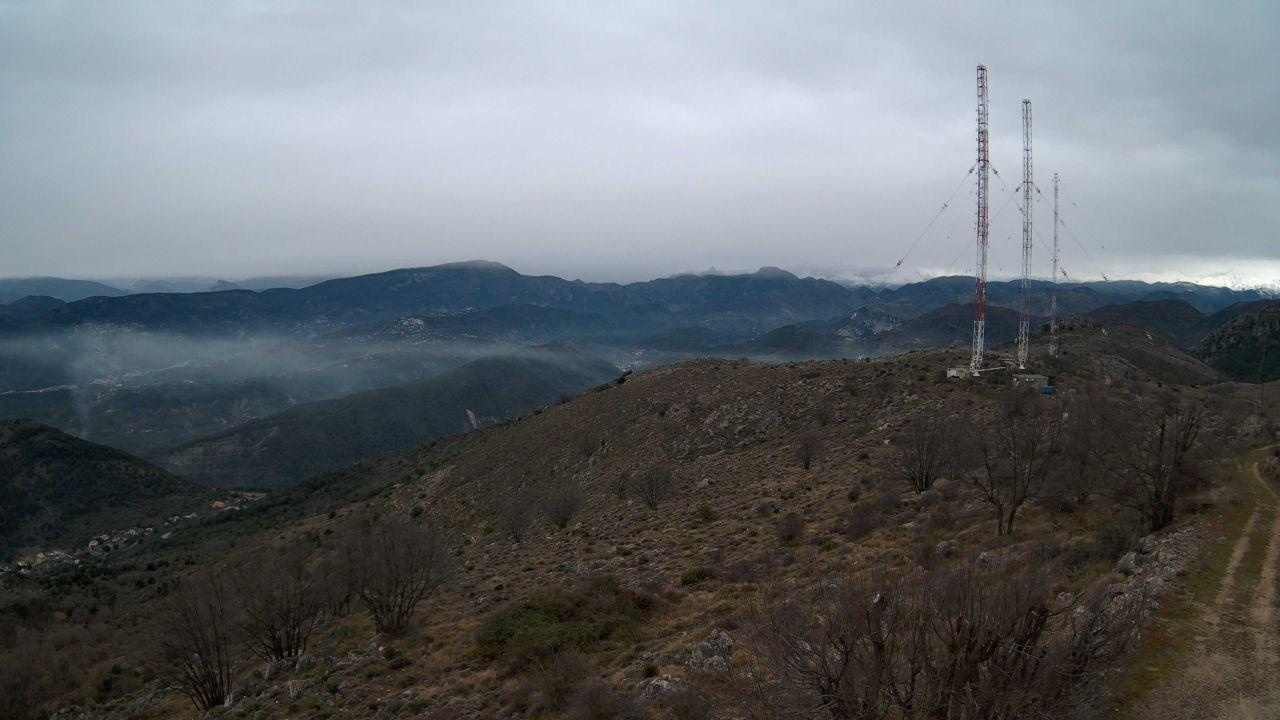
Fire: no
Smoke: no